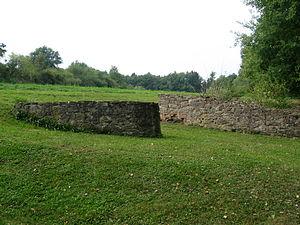
Le château fort de Büraburg était une forteresse franque édifiée sur la colline de Büraberg qui domine l'actuelle ville de Fritzlar, dans l'Arrondissement de Schwalm-Eder, en Hesse. Il n'en subsiste aujourd'hui que des ruines, mais à l'intérieur de l'enceinte primitive, l'église des VIᵉ et VIIᵉ siècles a subsisté, avec son cimetière entouré d'arbres. Cette église, d'où l'on peut contempler le paysage bien au-delà de la vallée de l'Eder et Fritzlar, est encore aujourd'hui un lieu de procession et de pèlerinage.